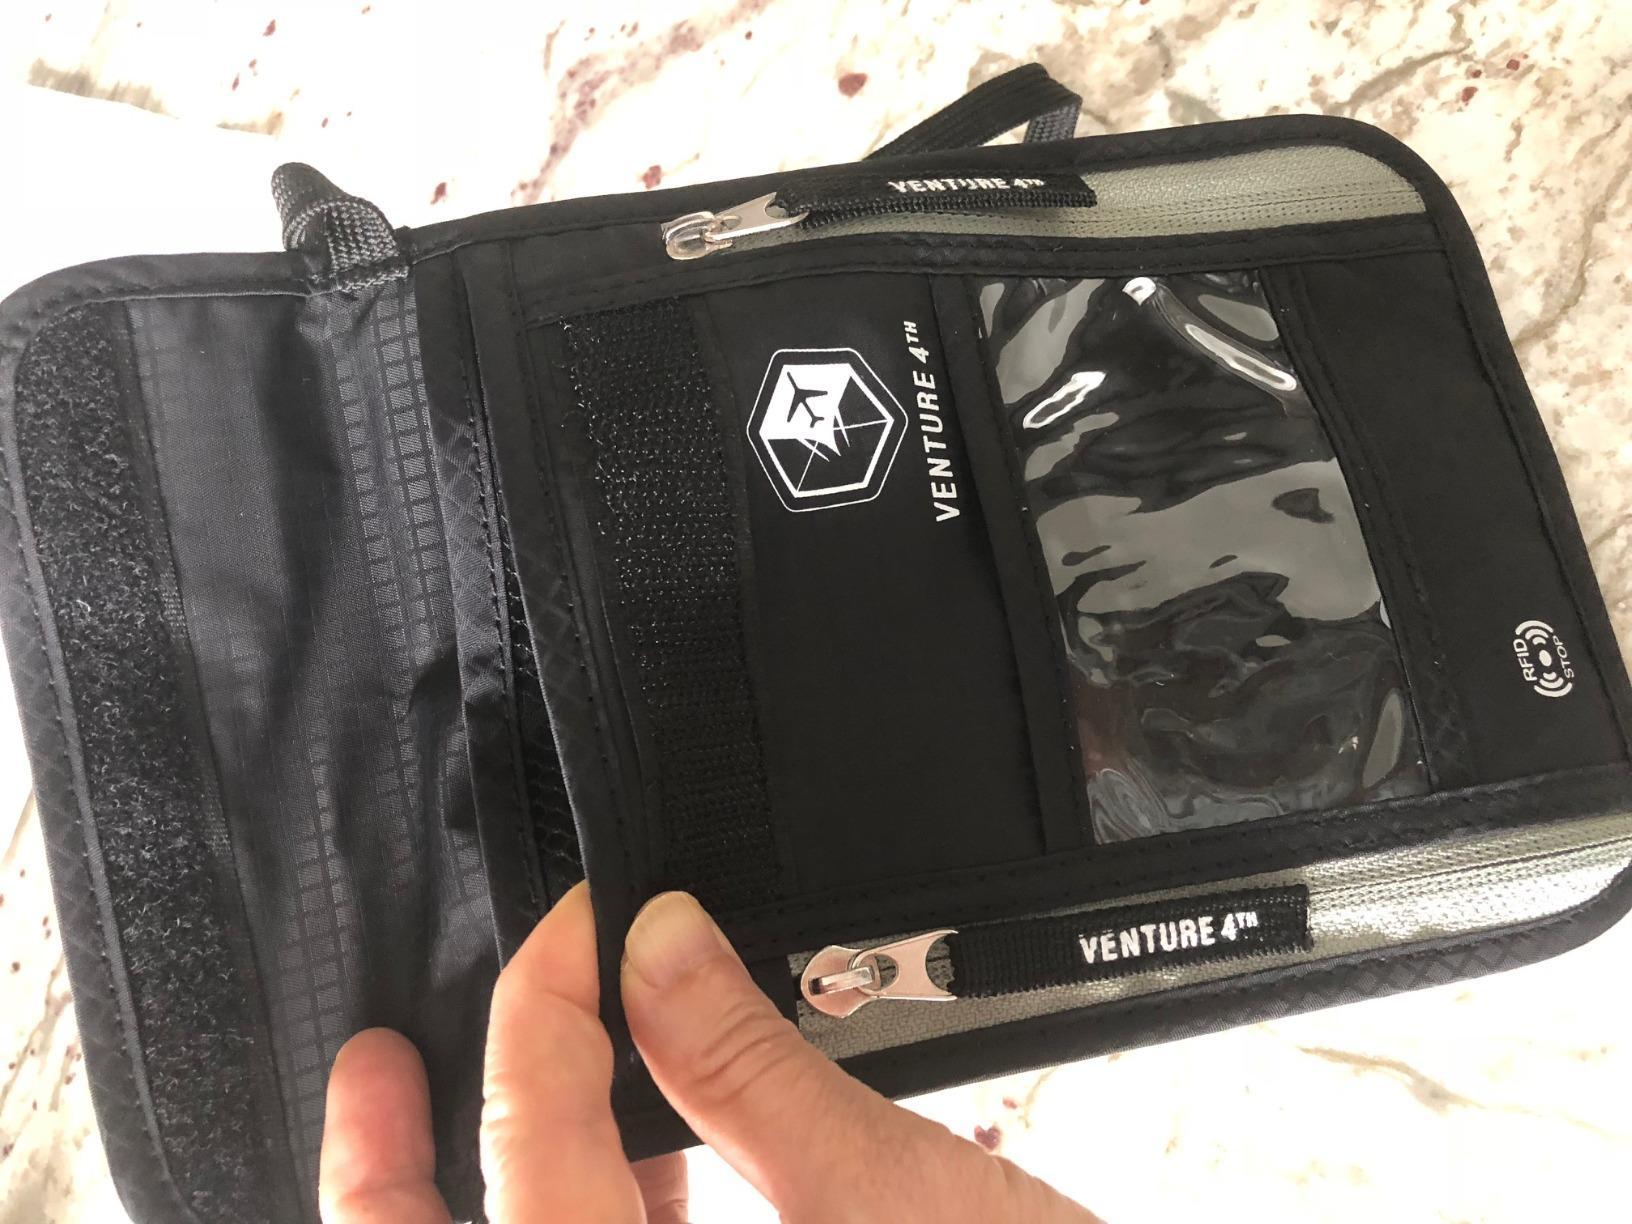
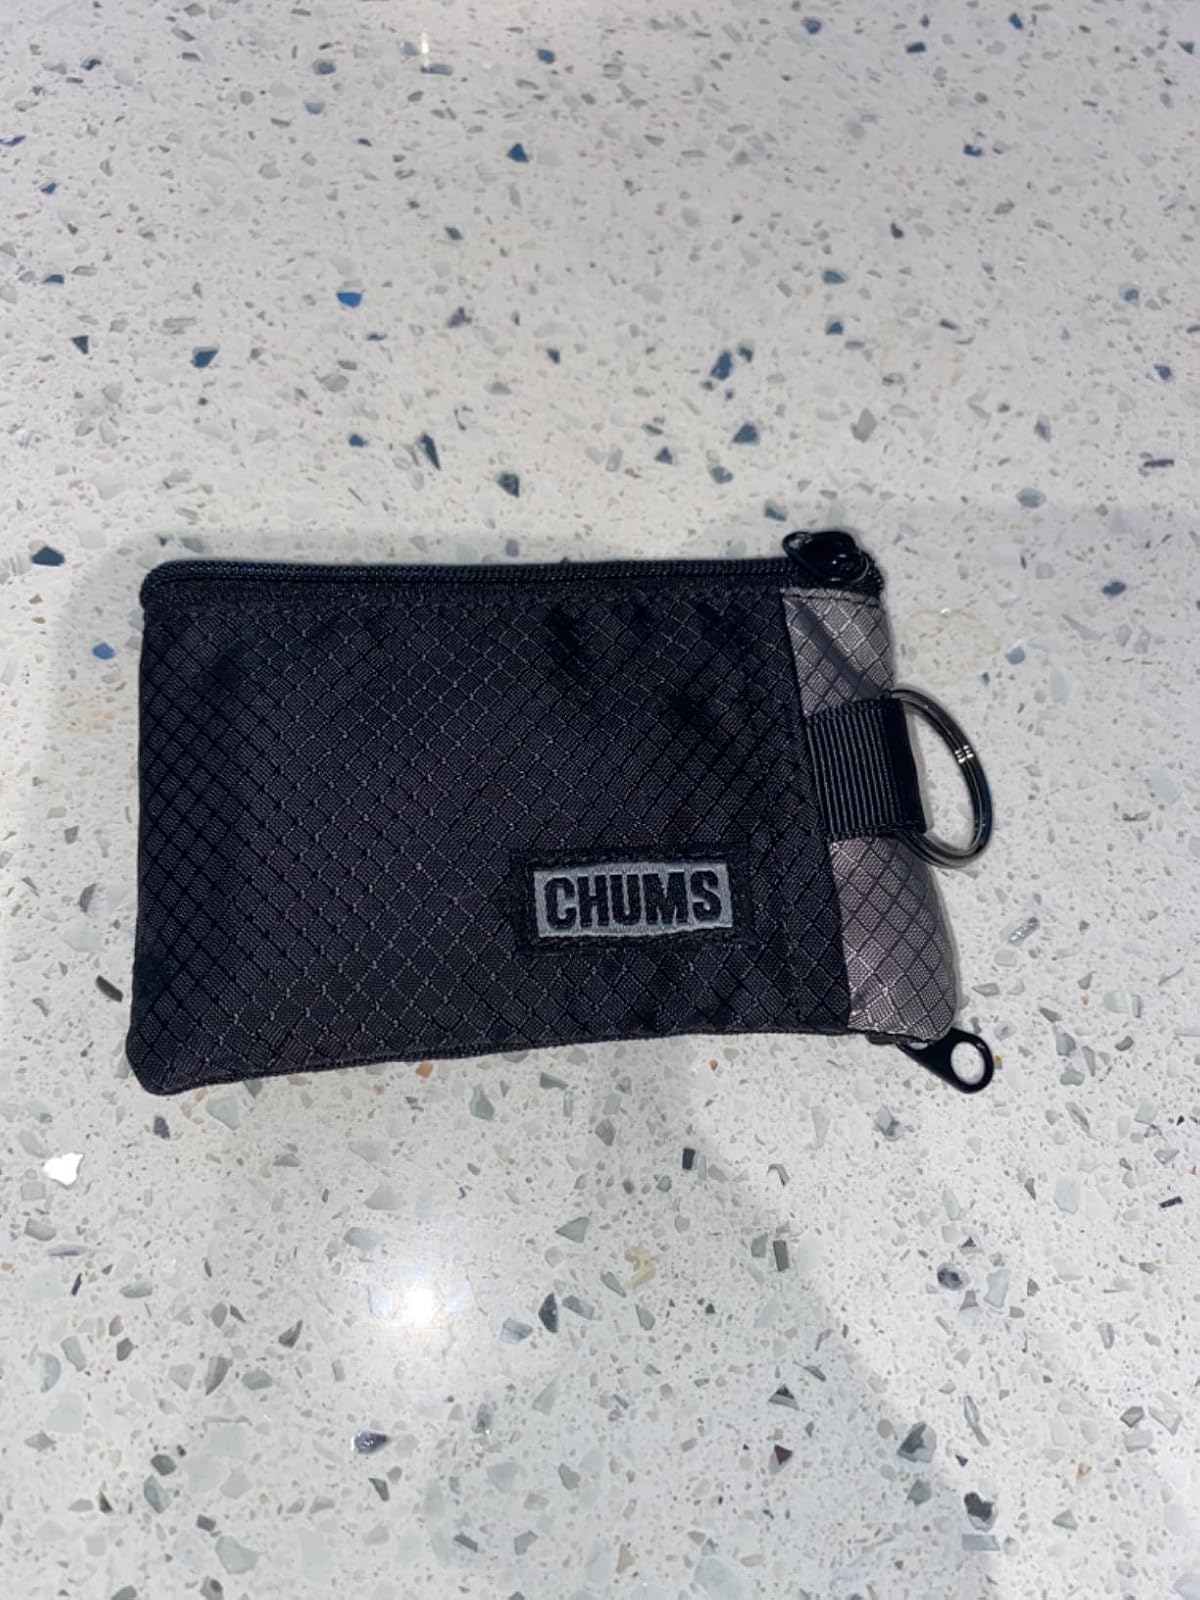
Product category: accessories_wallet
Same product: no